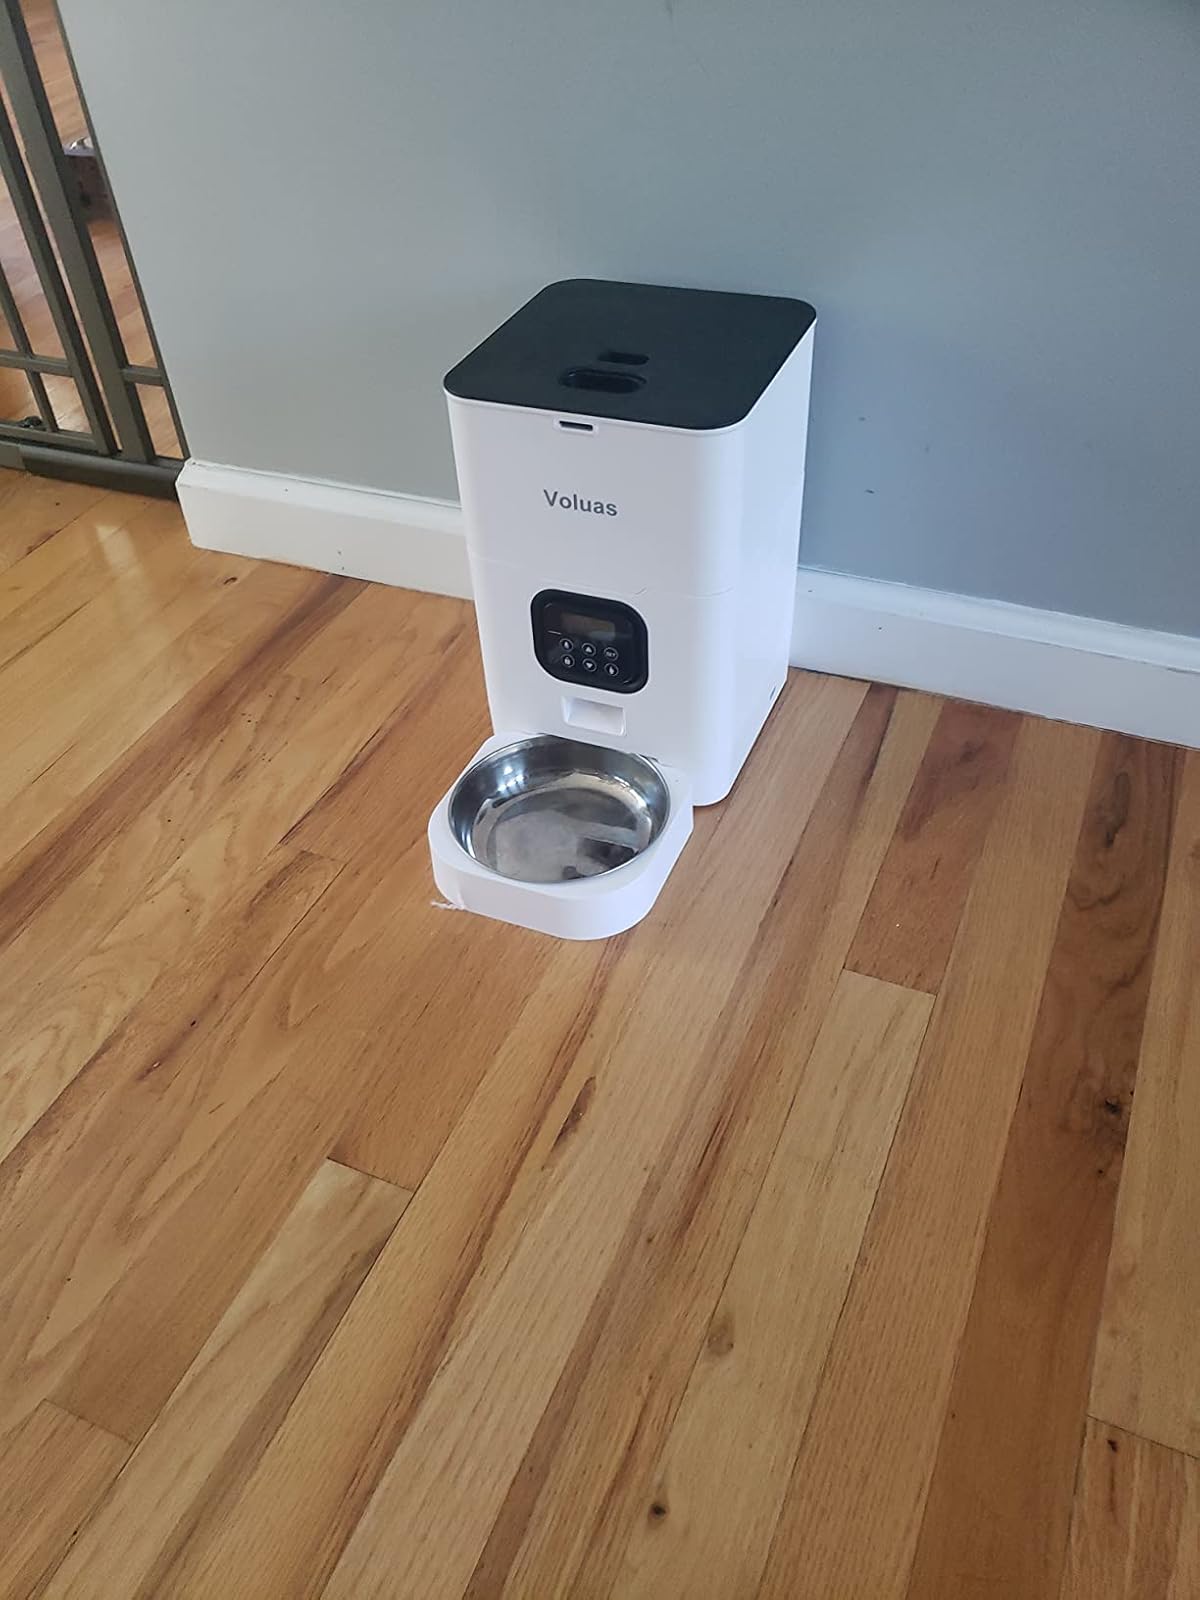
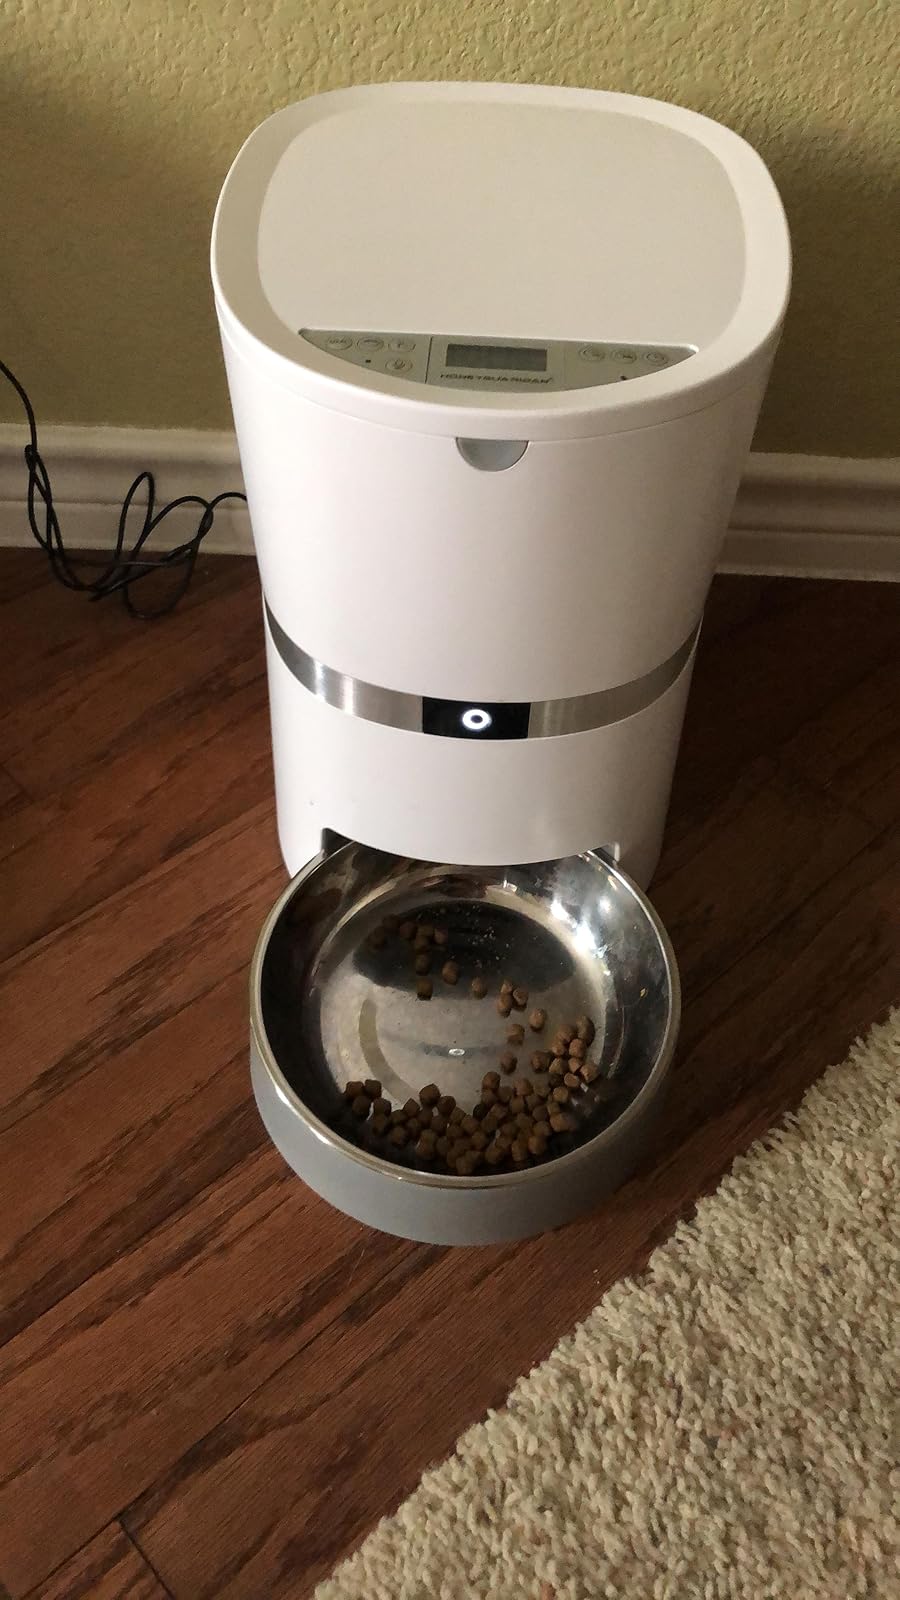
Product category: items_feeder
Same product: no